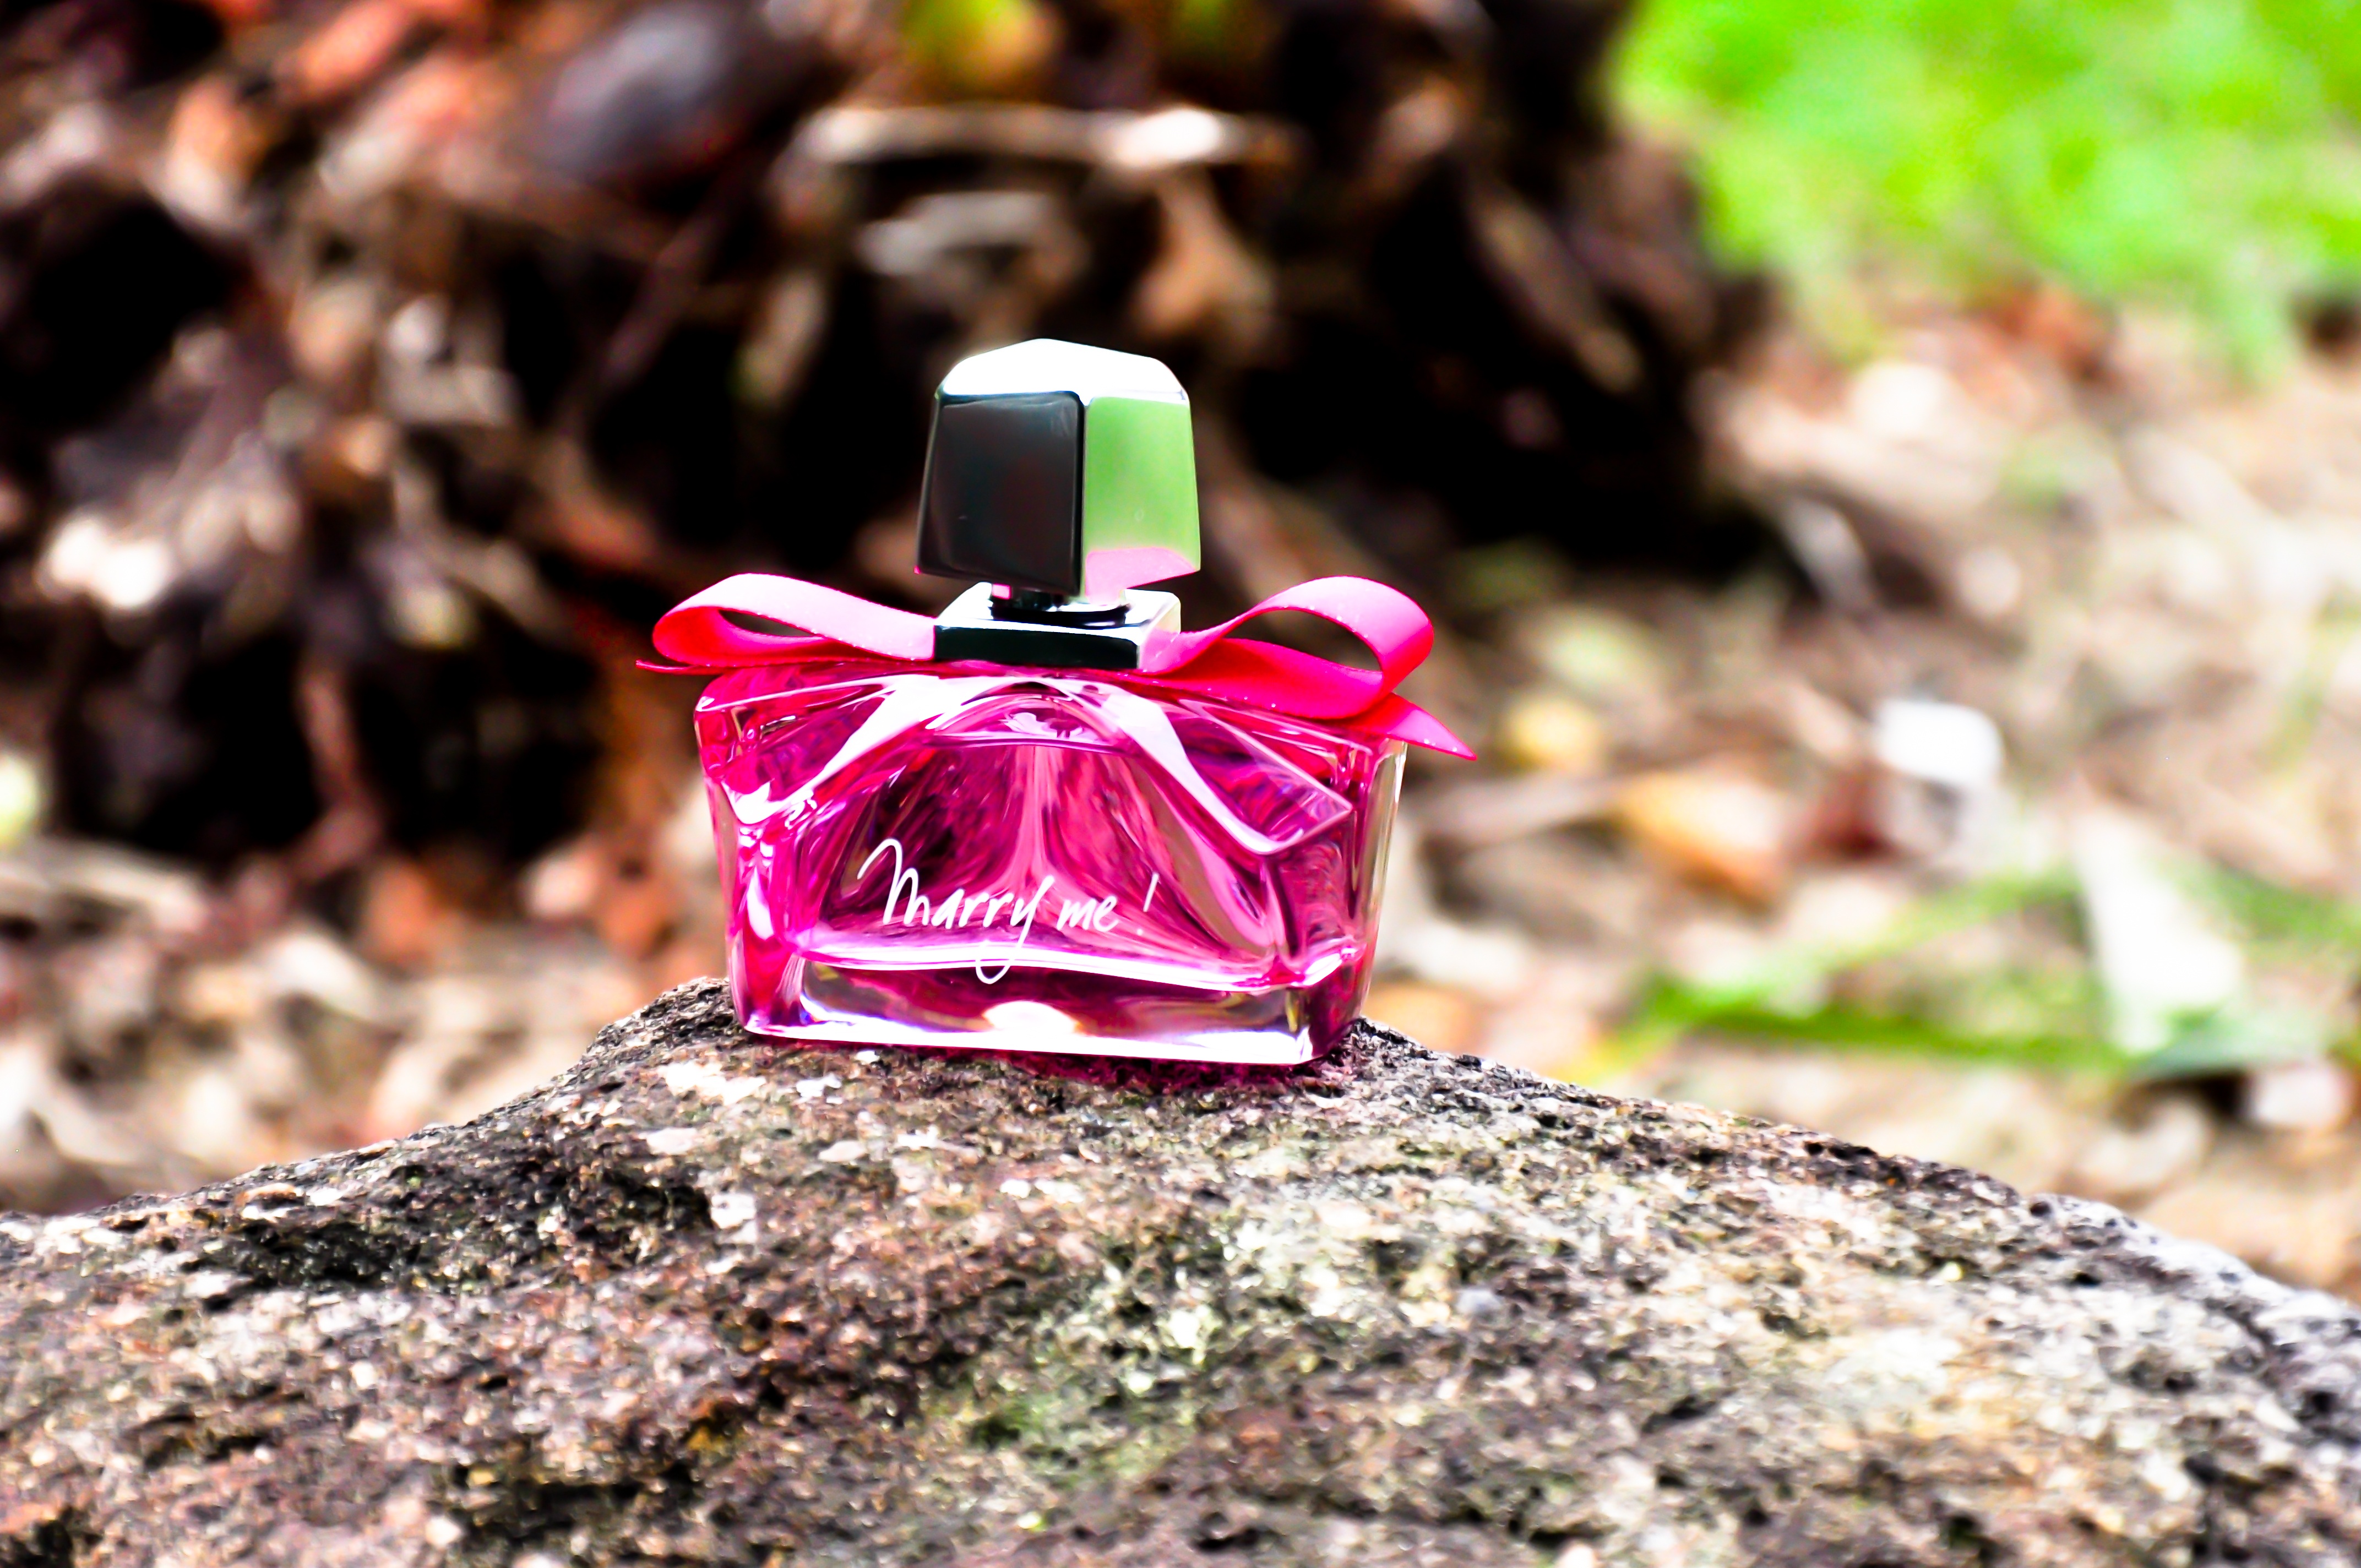
hand, love, green, bottle, pink, style, perfume, marry me